Muslim Student Followers of the Imam's Line

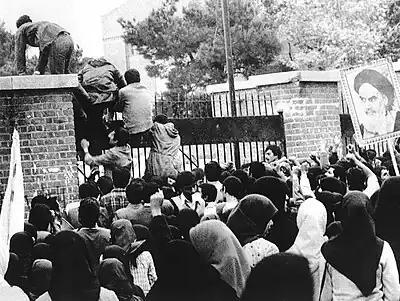
Iranian students storming the U. S. Embassy

The Muslim Student Followers of the Imam's Line ( "Dânešjuyân-e Mosalmân-e peyrov-e Khatt-e Emâm"), also called the Muslim Students of the Imam Khomeini Line, was an Iranian student group that occupied the U.S. embassy in Tehran on 4 November 1979. The students were supporters of the Islamic Revolution who occupied the embassy to show their support for Ayatollah Khomeini and their outrage that the ex-Shah of Iran was admitted to the United States for cancer treatment, instead of being returned to Iran for trial and execution. The occupation triggered the Iran hostage crisis where 52 American diplomats and citizens were held hostage for 444 days.